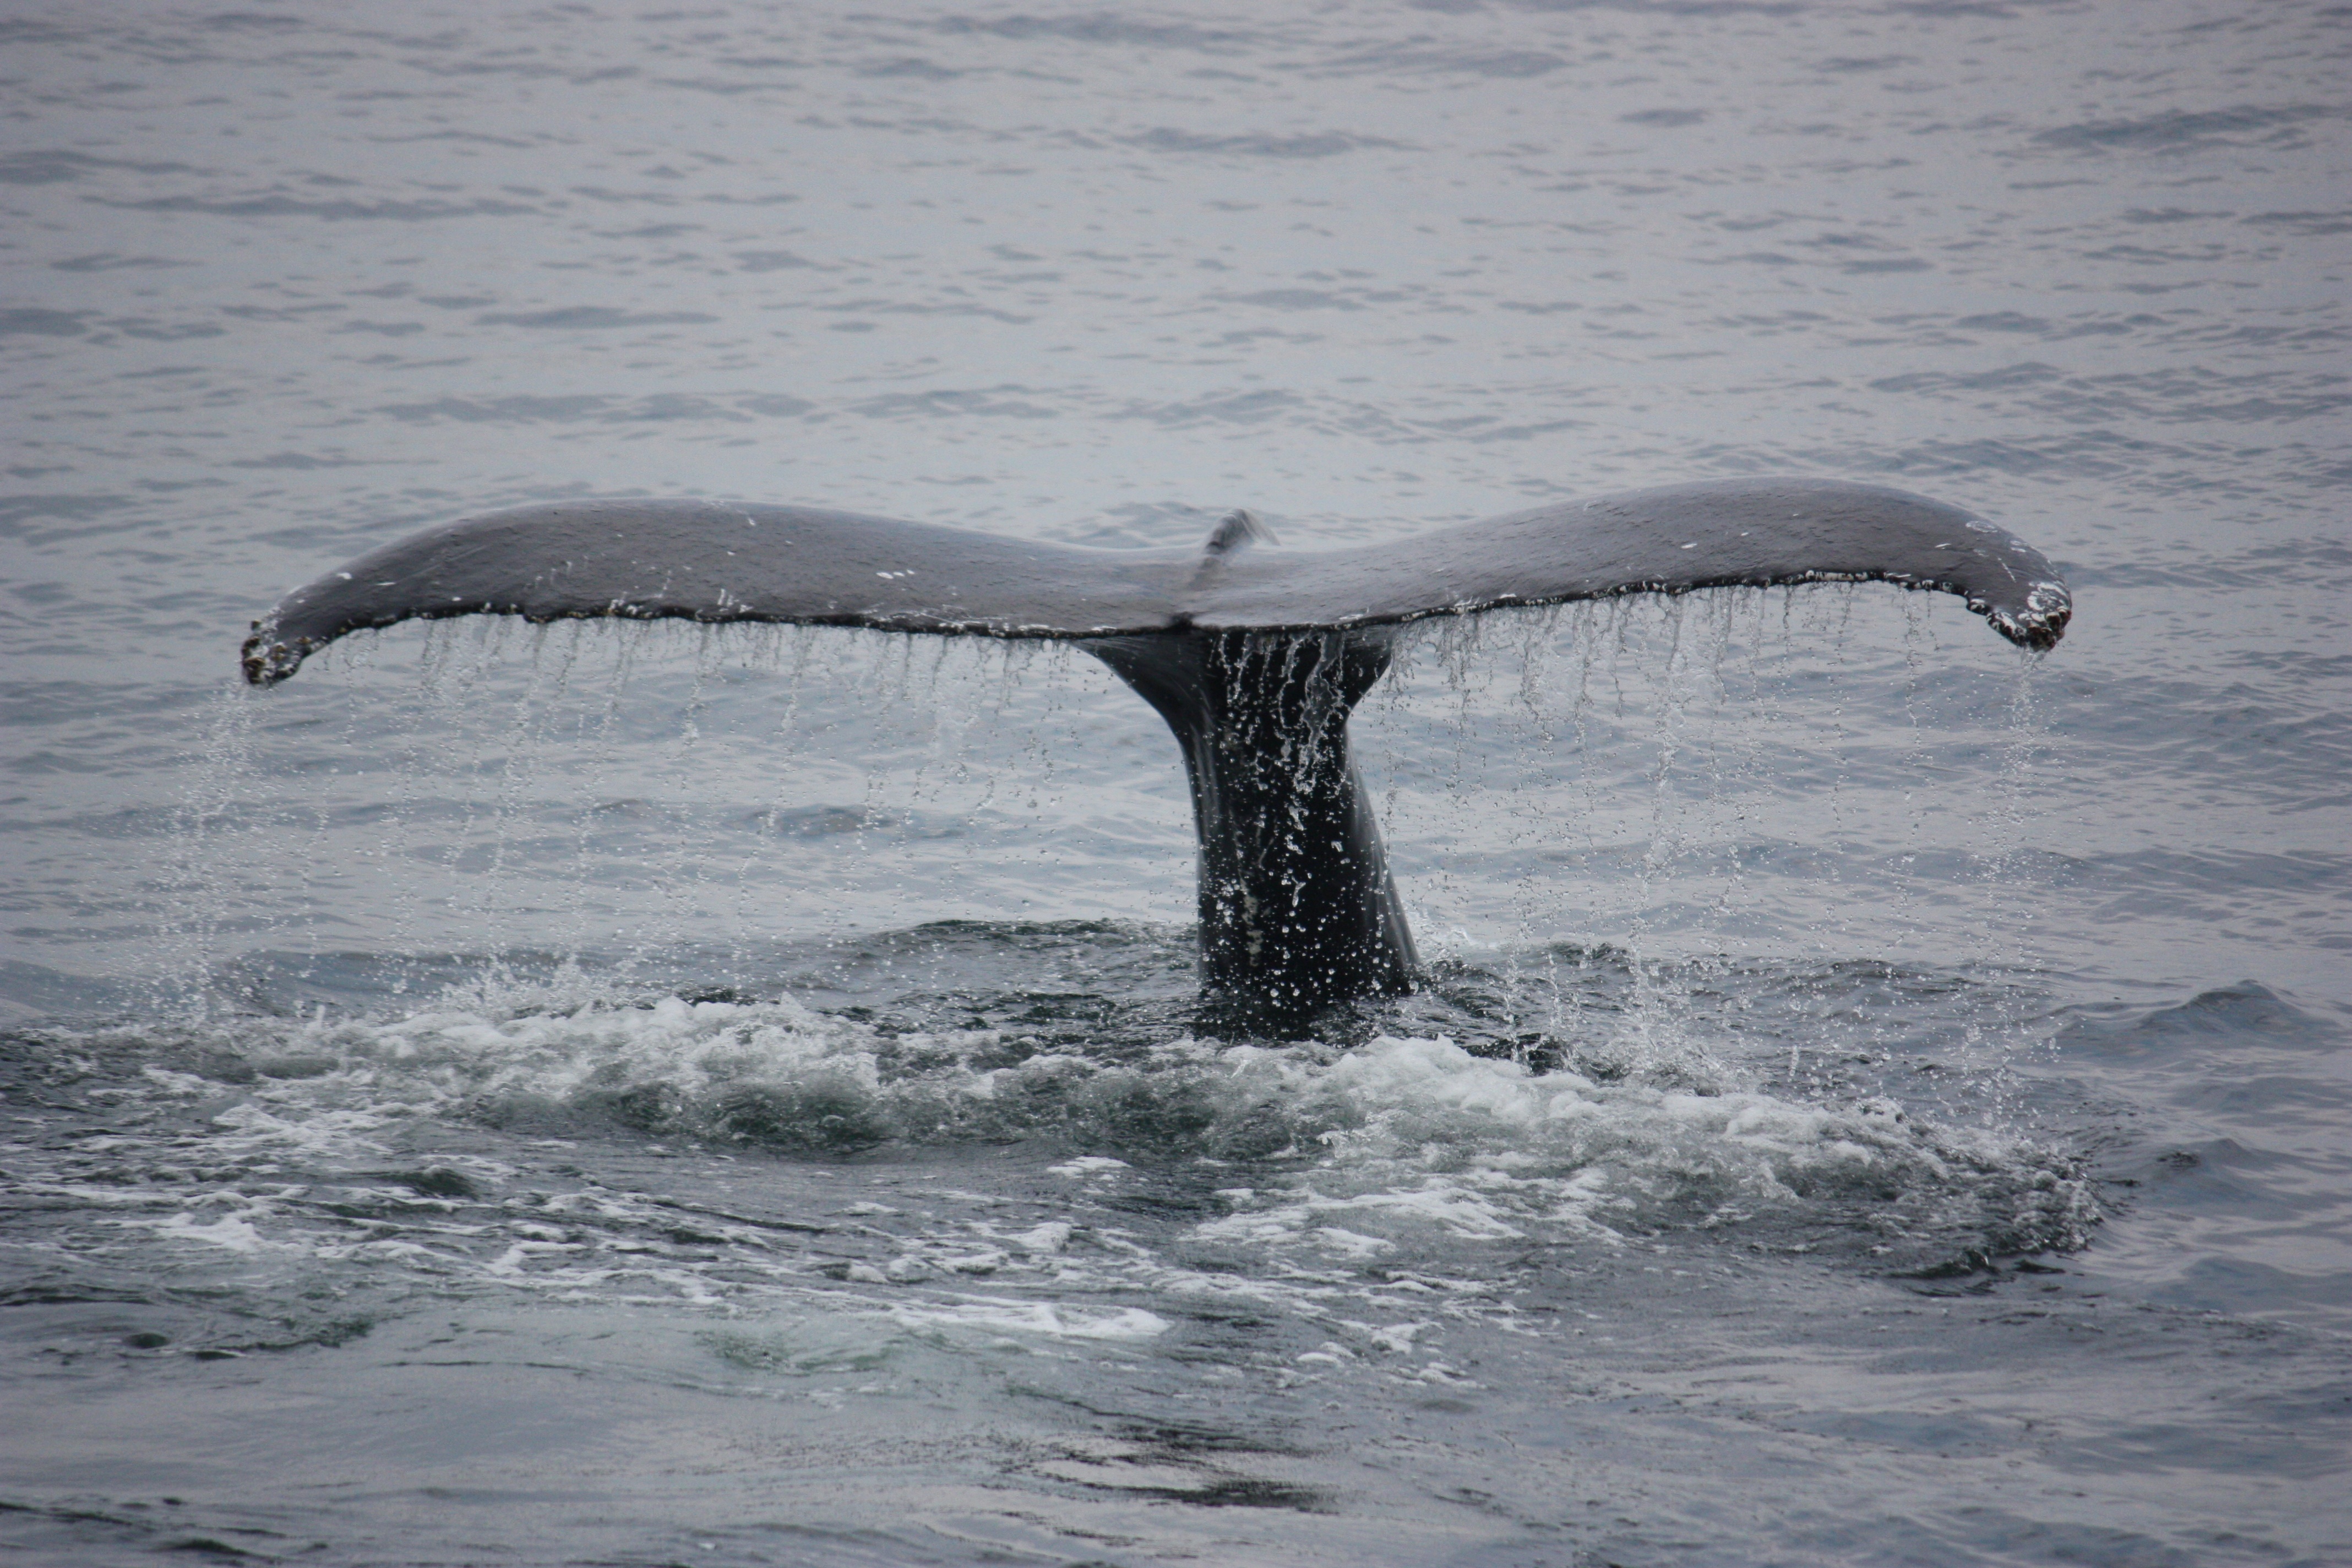
sea, mammal, humpback whale, fin, tail, animals, vertebrate, whale, whales, big fish, marine mammal, marine biology, whales dolphins and porpoises, common bottlenose dolphin, short beaked common dolphin, grey whale